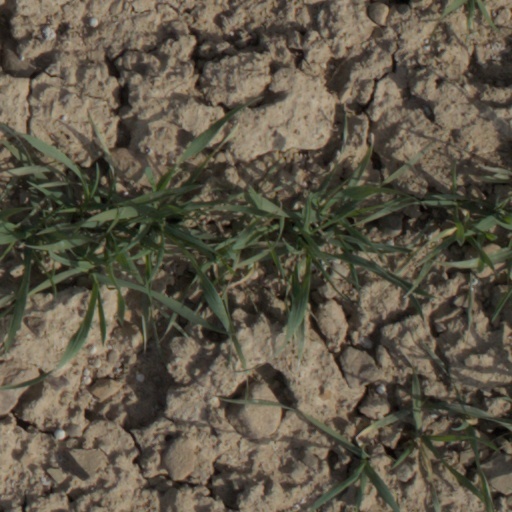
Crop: wheat